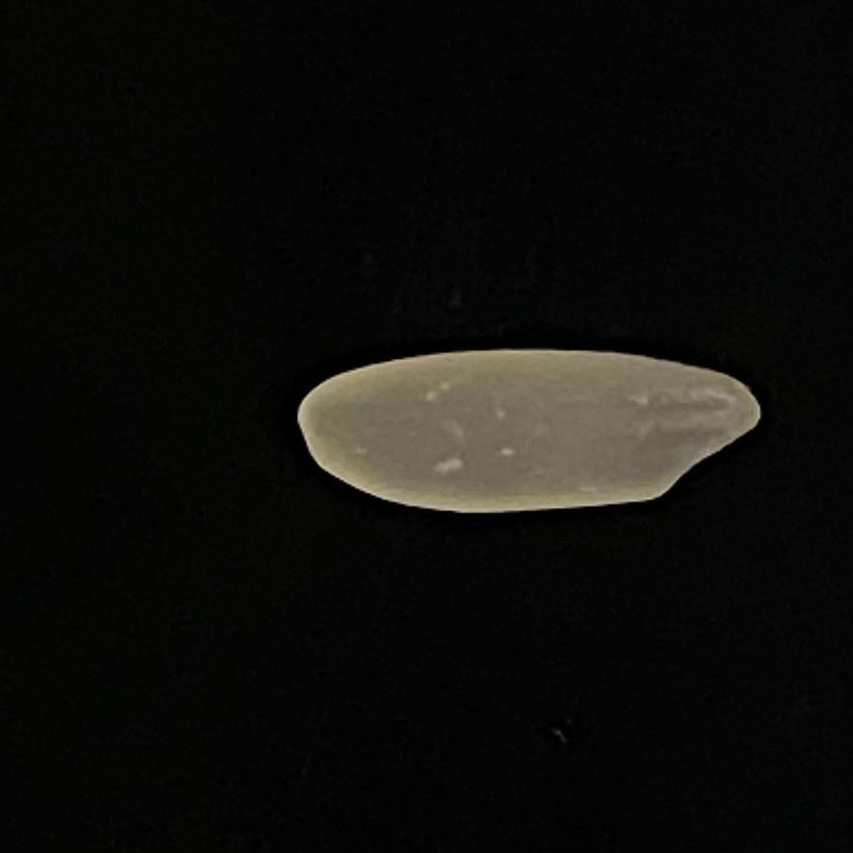
Rice variety: Subol_Lota